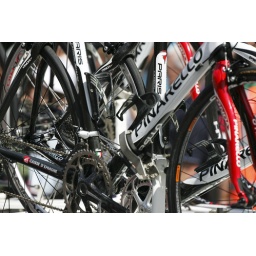
Spare bikes loaded on the roof of a competition car in the Tour De France - UK 8th July 2007